Joint

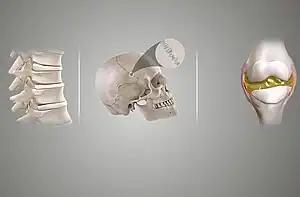
Types of joints based upon their structure (L to R): cartilaginous joint, fibrous joint, and synovial joint.

Structural classification names and divides joints according to the type of binding tissue that connects the bones to each other. There are four structural classifications of joints: